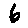
Label: 6